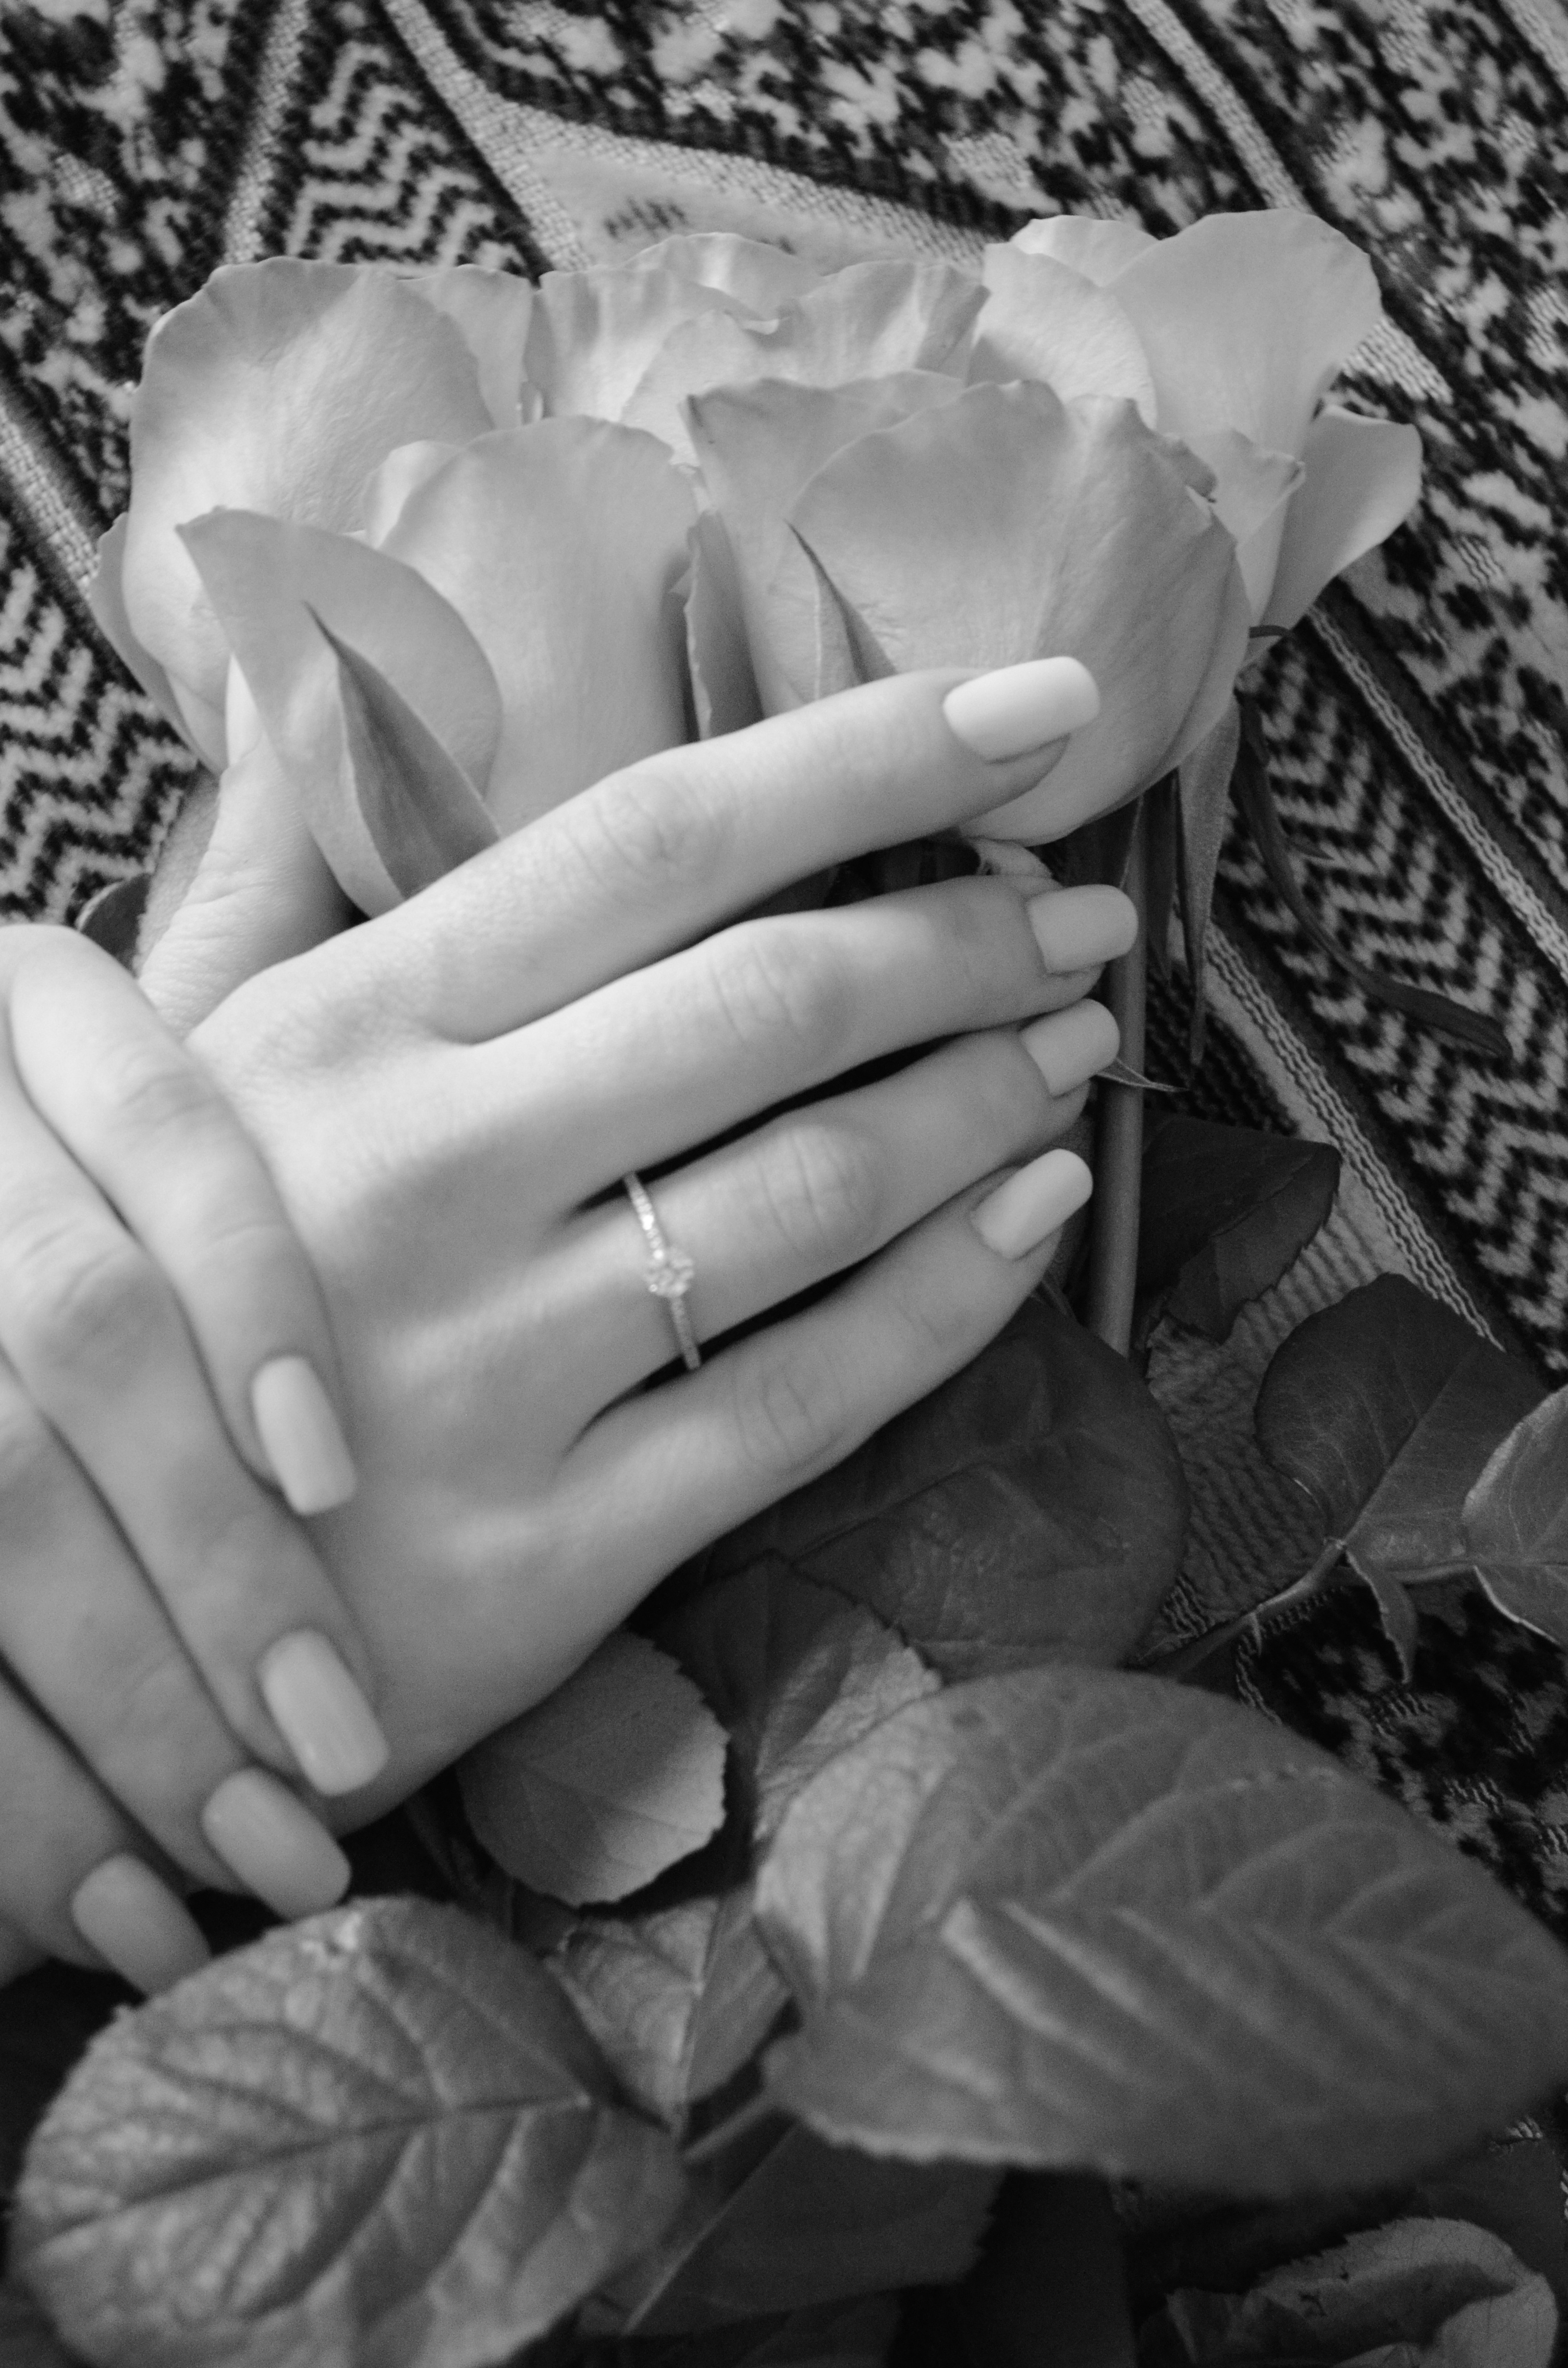
hand, black and white, white, photography, ring, finger, black, monochrome, engagement, flowers, close up, photograph, emotion, female hands, interaction, monochrome photography